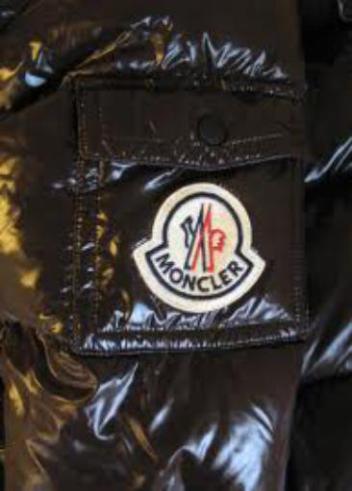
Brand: moncler-1
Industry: Clothes